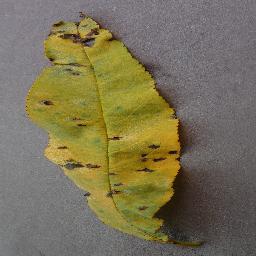
Label: Peach___Bacterial_spot